Arthur Augustus Tilley

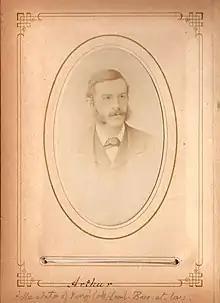
Arthur Augustus Tilley

Tilley is remembered at Cambridge for resisting the modernisation of behaviour and dress which he observed, describing the new elements in his college as "bounders".